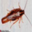
Label: cockroach